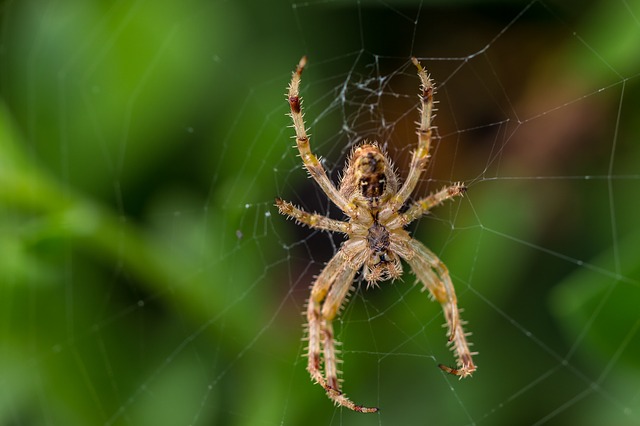
Label: spider